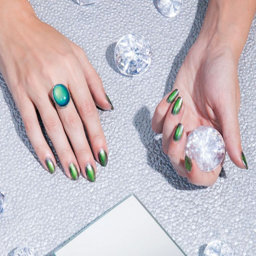
the weird , wonderful history of nail polish